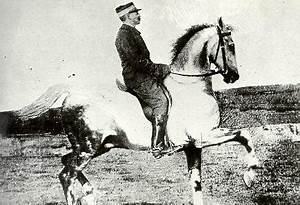
Label: cavallo